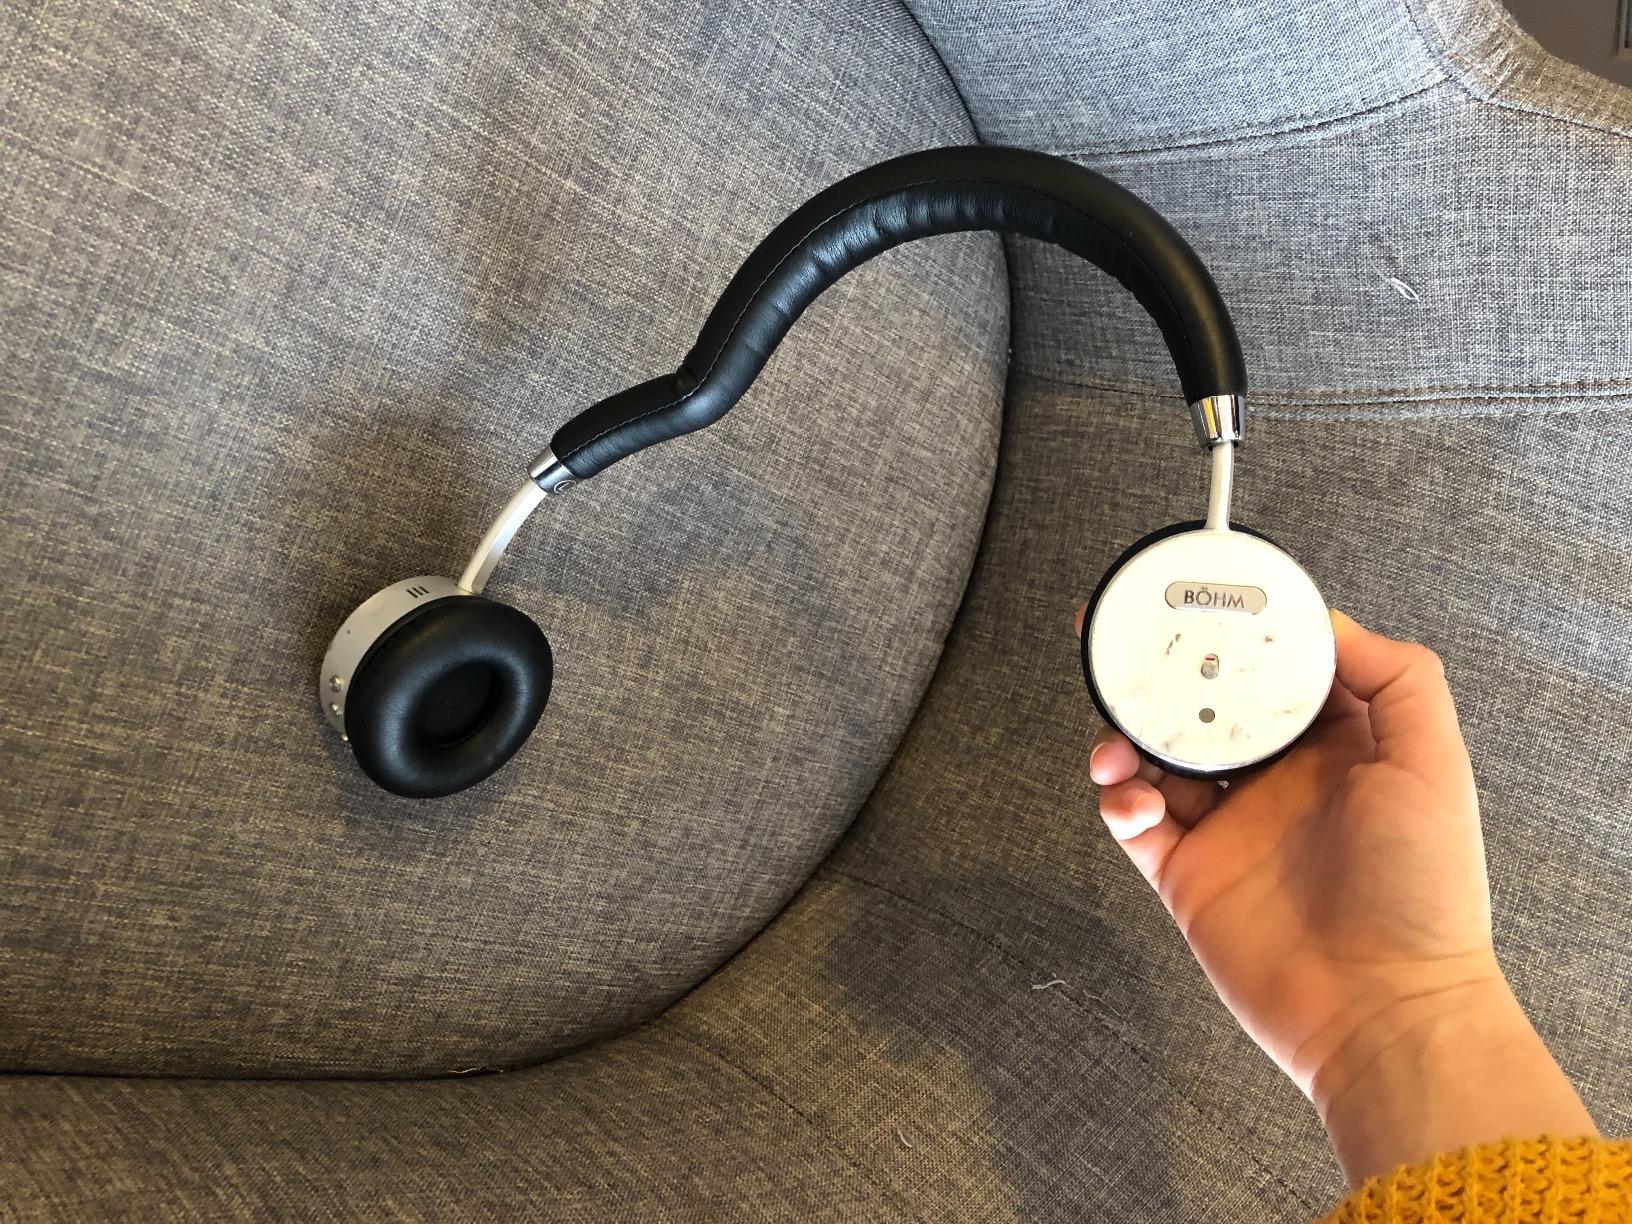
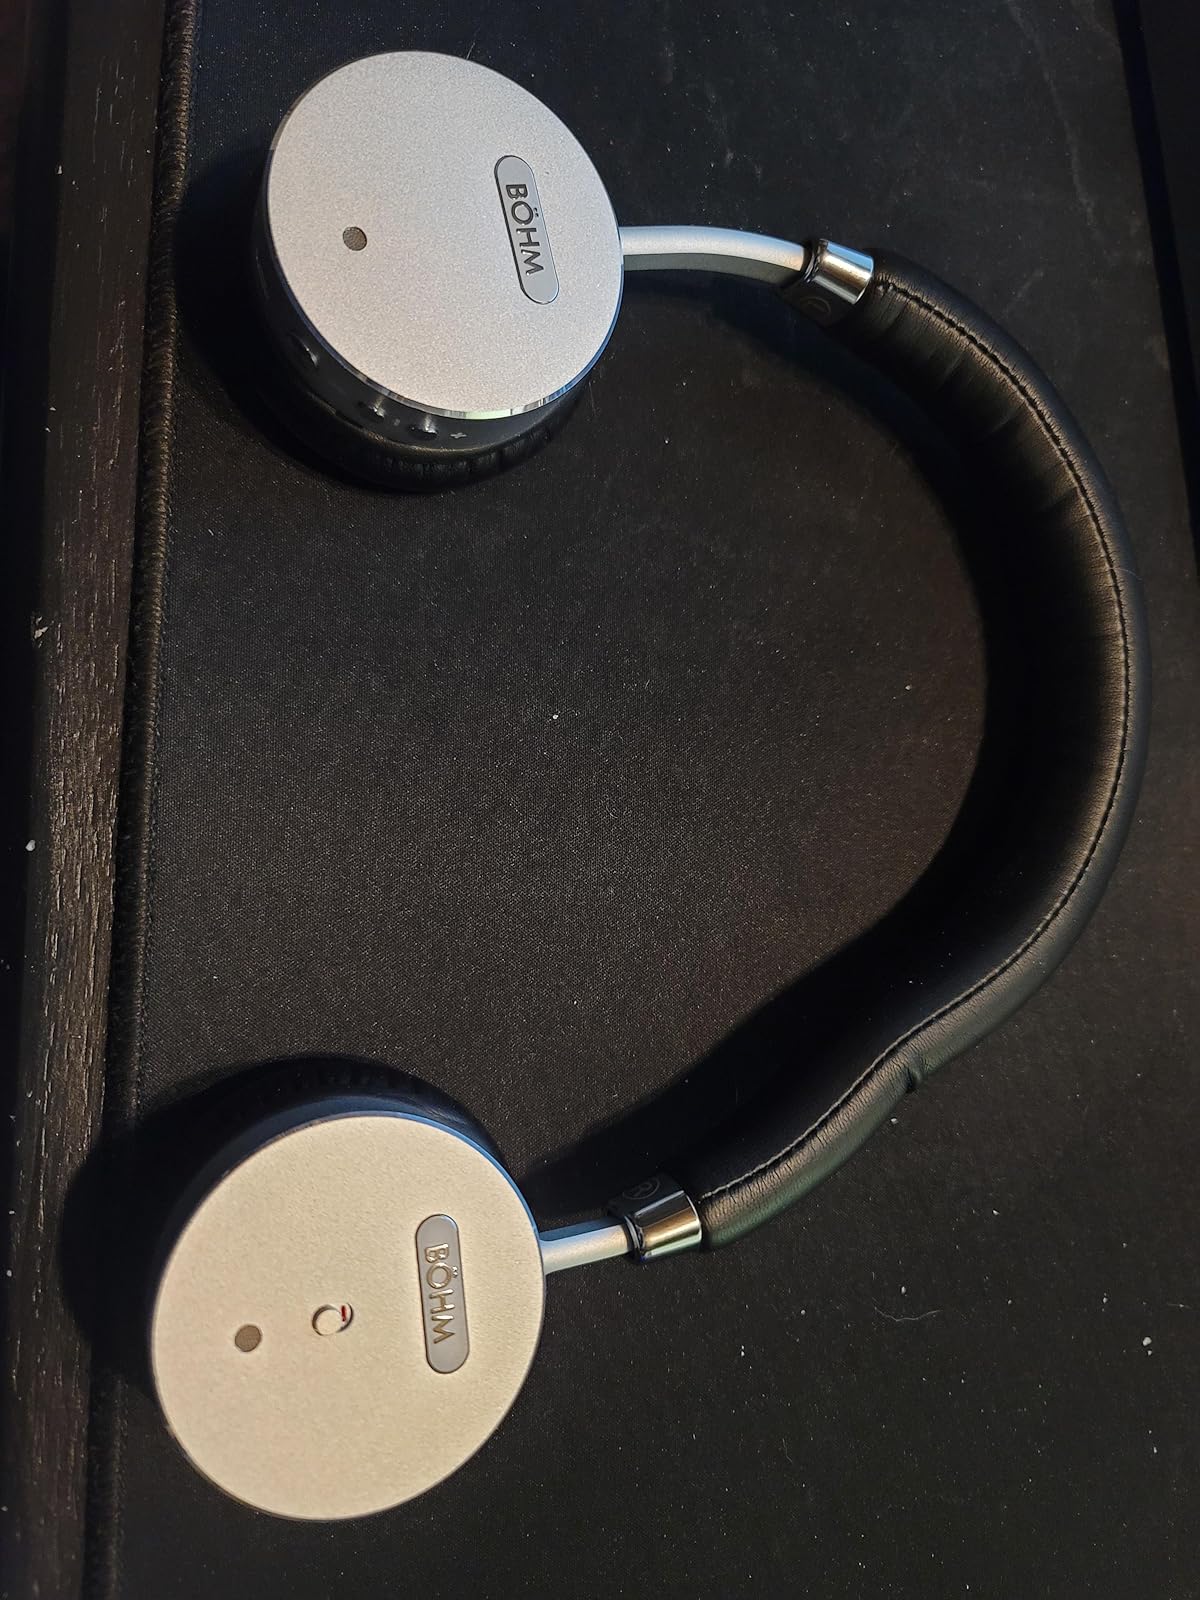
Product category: headphones
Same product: yes